Lidiia Iakovleva (gymnast)

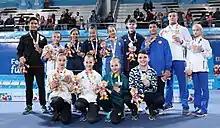
Iakovleva (bottom row, second from the right) and the bronze medal-winning mixed team at the 2018 Summer Youth Olympics

Iakovleva competed at the 2016 Pacific Rim Championships and won the bronze medal in clubs behind Lili Mizuno and Zhao Yating. She won the all-around at the Junior Australian Championships in 2016, 2017, and 2018. At the 2018 Youth Olympic Games, she finished 23rd in the all-around qualification round and won the bronze medal in the mixed multi-discipline team event.